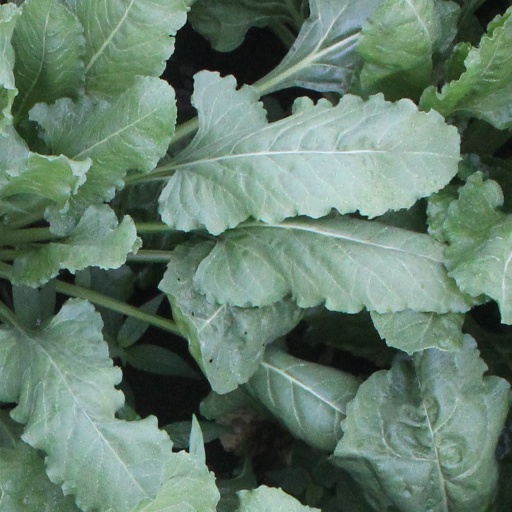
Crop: sugar beet